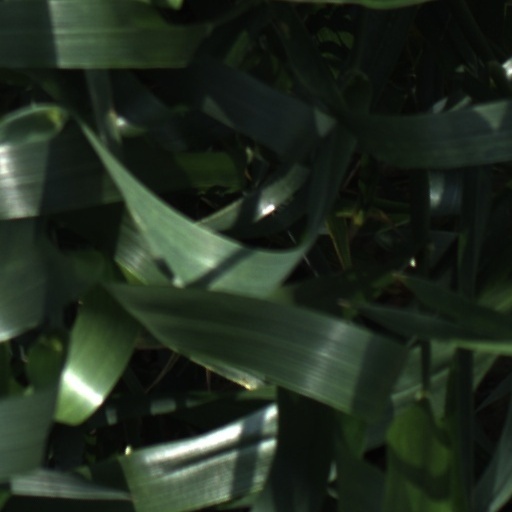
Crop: wheat